Prince Albert Gardens

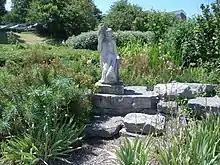
The "Lady of the Rocks" by Mary Spencer Watson

Prince Albert Gardens is a park in Swanage, Dorset, England. It was established in 1996.